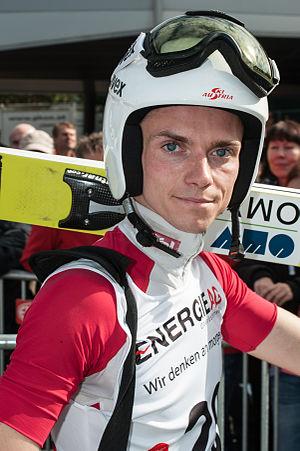
Manuel Poppinger, né le 22 mai 1989 à Innsbruck, est un sauteur à ski autrichien.